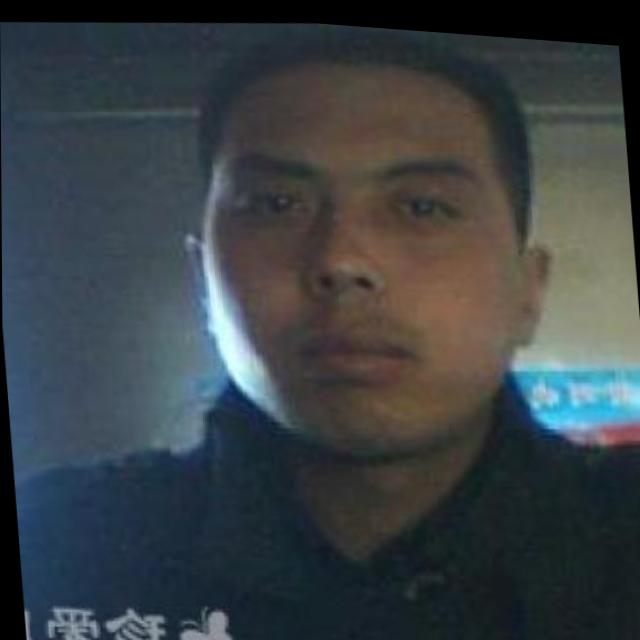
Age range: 21-44